Battle of Ramillies

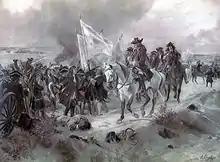
The Duke of Marlborough receives captured standards at Ramillies. Artist: H. Dupray.

Meanwhile, the Dutch assault on Ramillies was gaining pace. Marlborough's younger brother, General of Infantry Charles Churchill, ordered four brigades of foot to attack the village. The assault consisted of 12 battalions of Dutch infantry commanded by Major Generals Scholten and Sparre; two brigades of Saxons under Count Schulenburg; a Scottish brigade in Dutch service led by the 2nd Duke of Argyle; and a small brigade of Protestant Swiss. The 20 French and Bavarian battalions in Ramillies, supported by the Irish who had left Ireland in the Flight of the Wild Geese to join Clare's Dragoons who fought as infantry and captured a colour from the British 3rd Regiment of Foot and a small brigade of Cologne and Bavarian Guards under the Marquis de Maffei, put up a determined defence, initially driving back the attackers with severe losses as commemorated in the song "Clare's Dragoons".